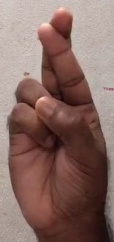
ASL sign: R